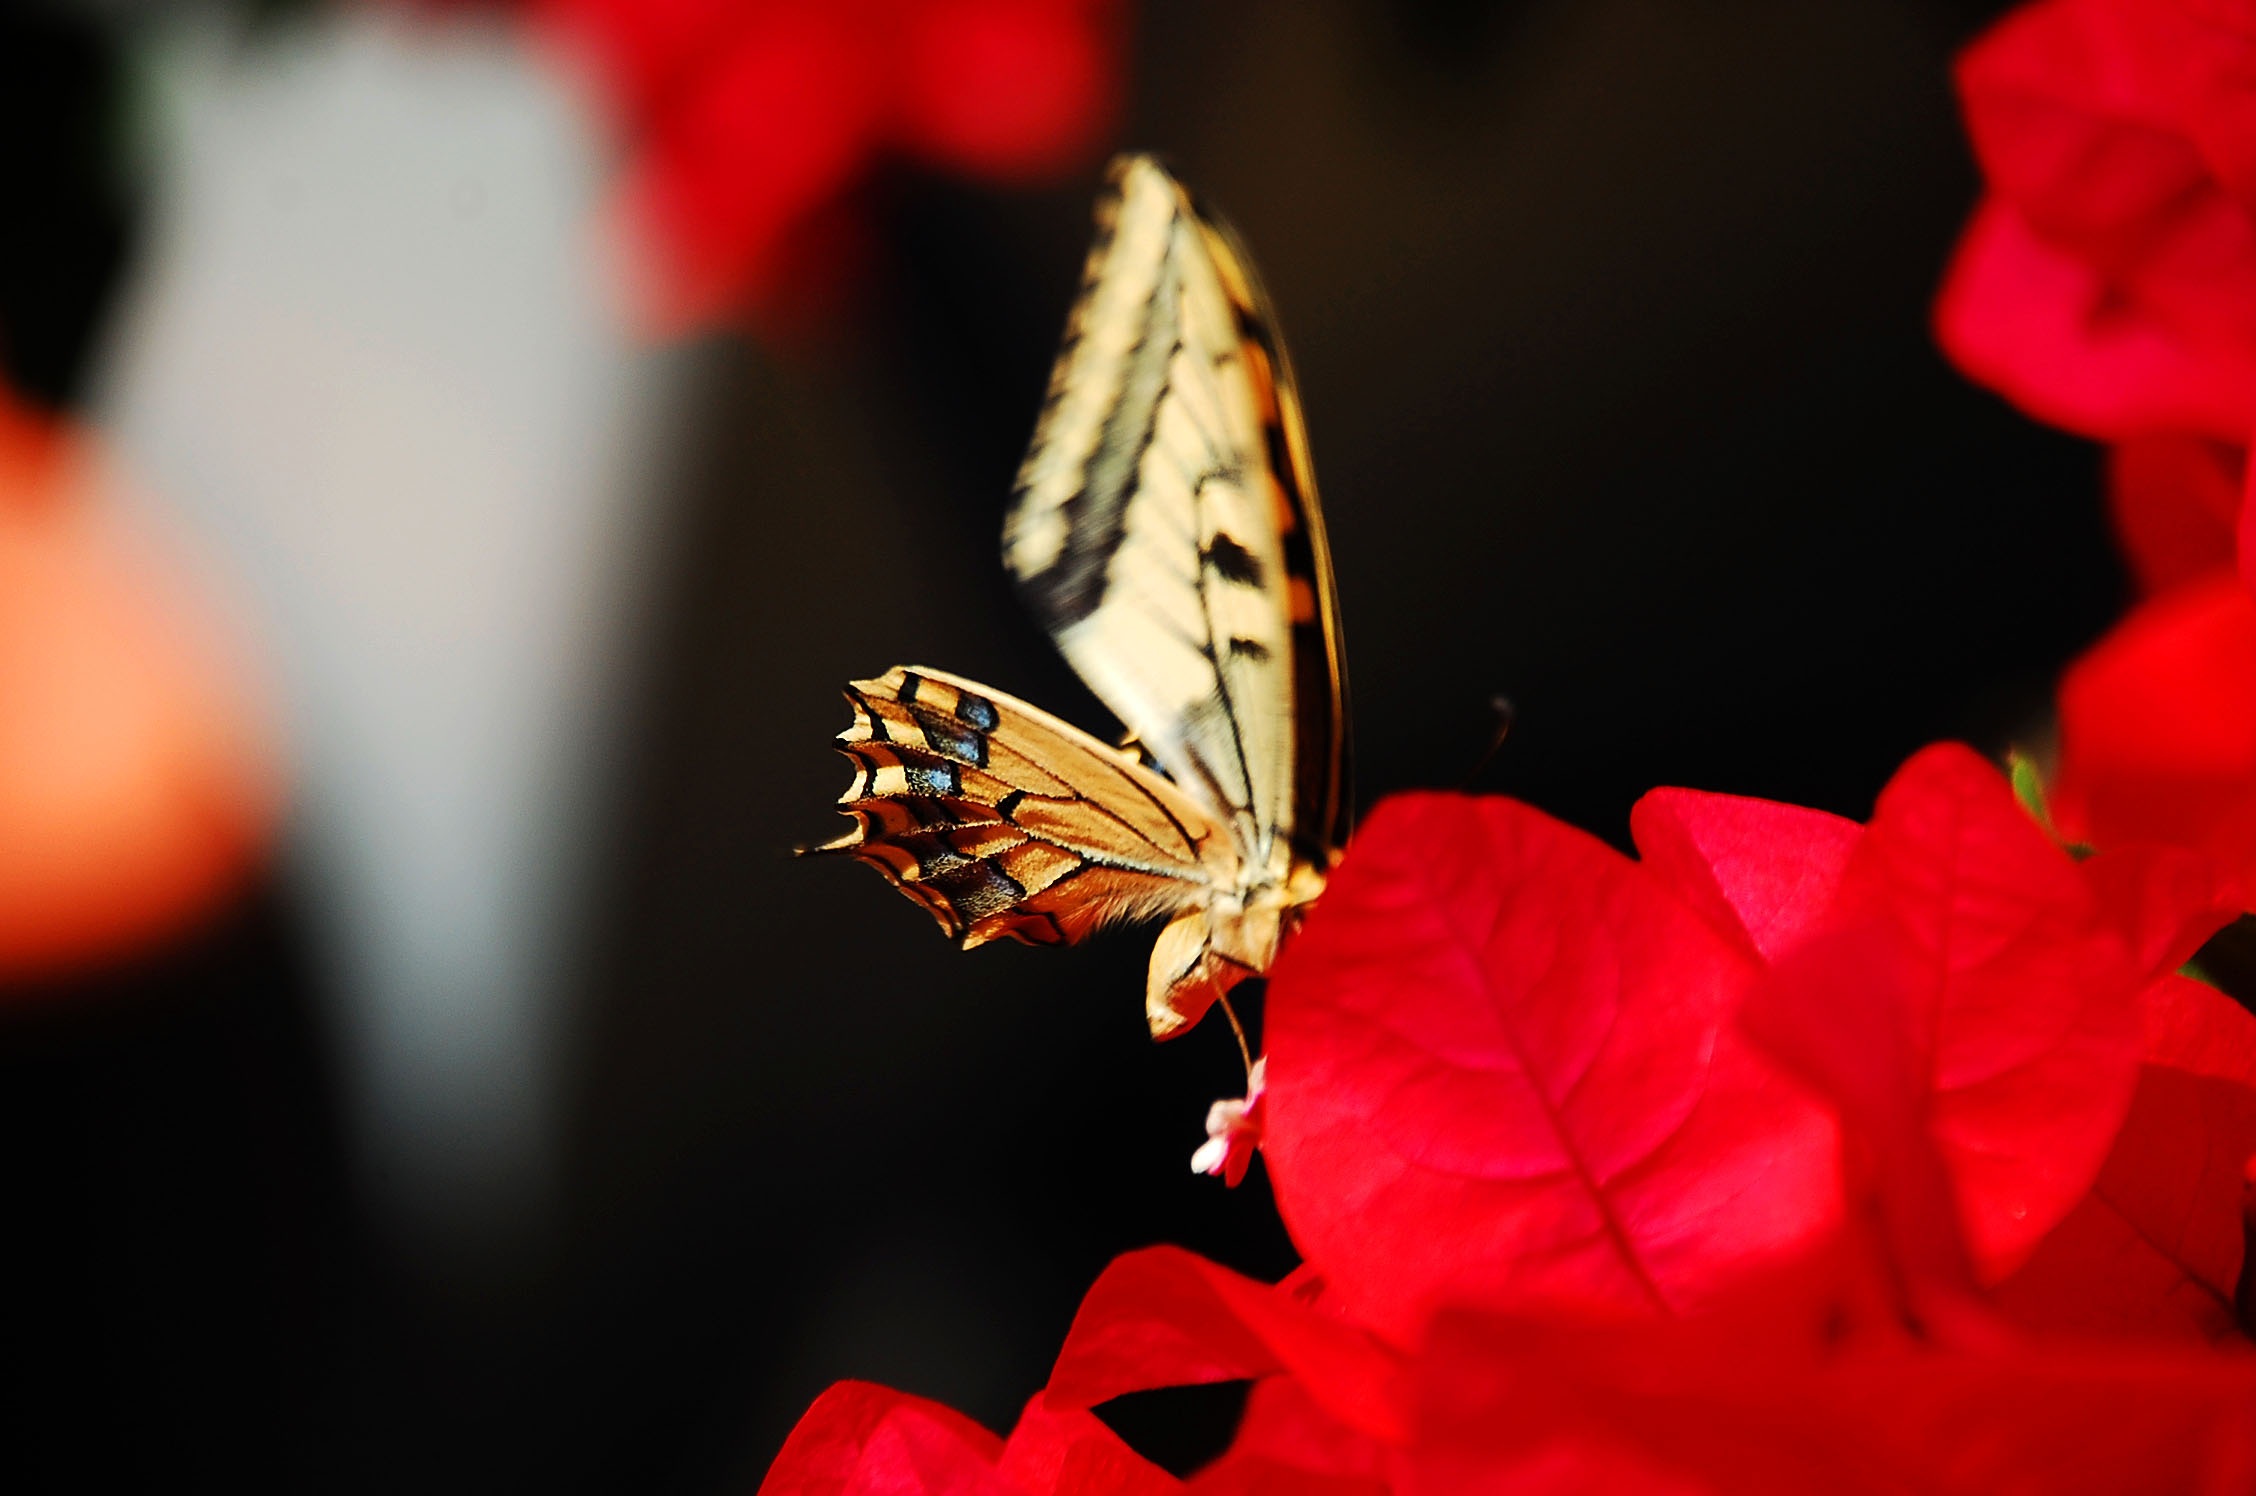
nature, wing, photography, leaf, flower, petal, red, color, insect, butterfly, colorful, yellow, invertebrate, close up, macro photography, arthropod, pollinator, moths and butterflies